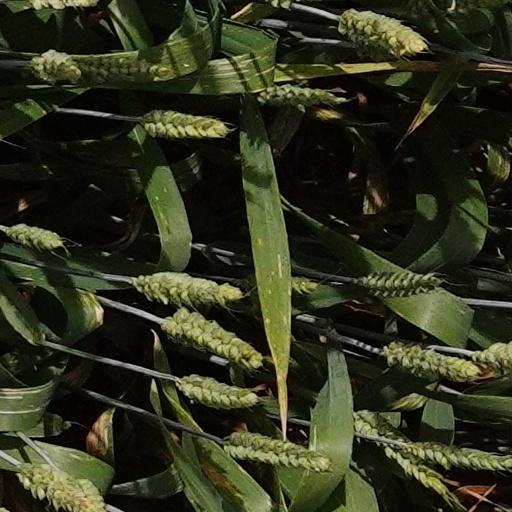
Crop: wheat